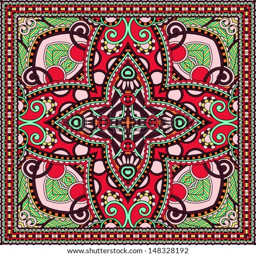
traditional ornamental floral paisley bandanna .